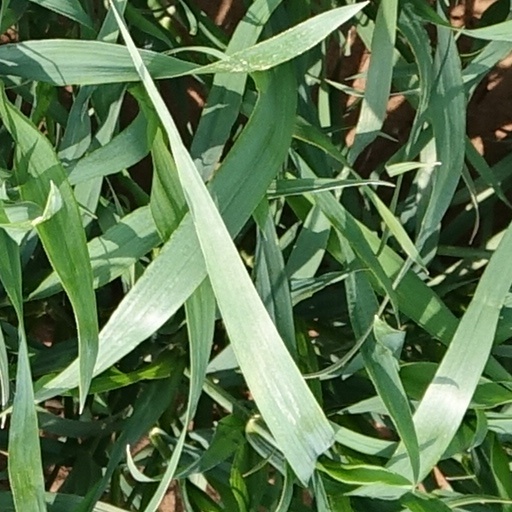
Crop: wheat